Wilhelm Rollmann

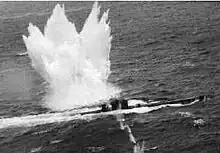
U-848 under attack

Wilhelm Rollmann and his entire crew were killed in action on 5 November 1943 when "U-848" was sunk by depth charges from three Liberator and two Mitchell aircraft from the United States Navy Squadron VB-107 and the US Army 1st Composite Squadron south-west of Ascension Island.